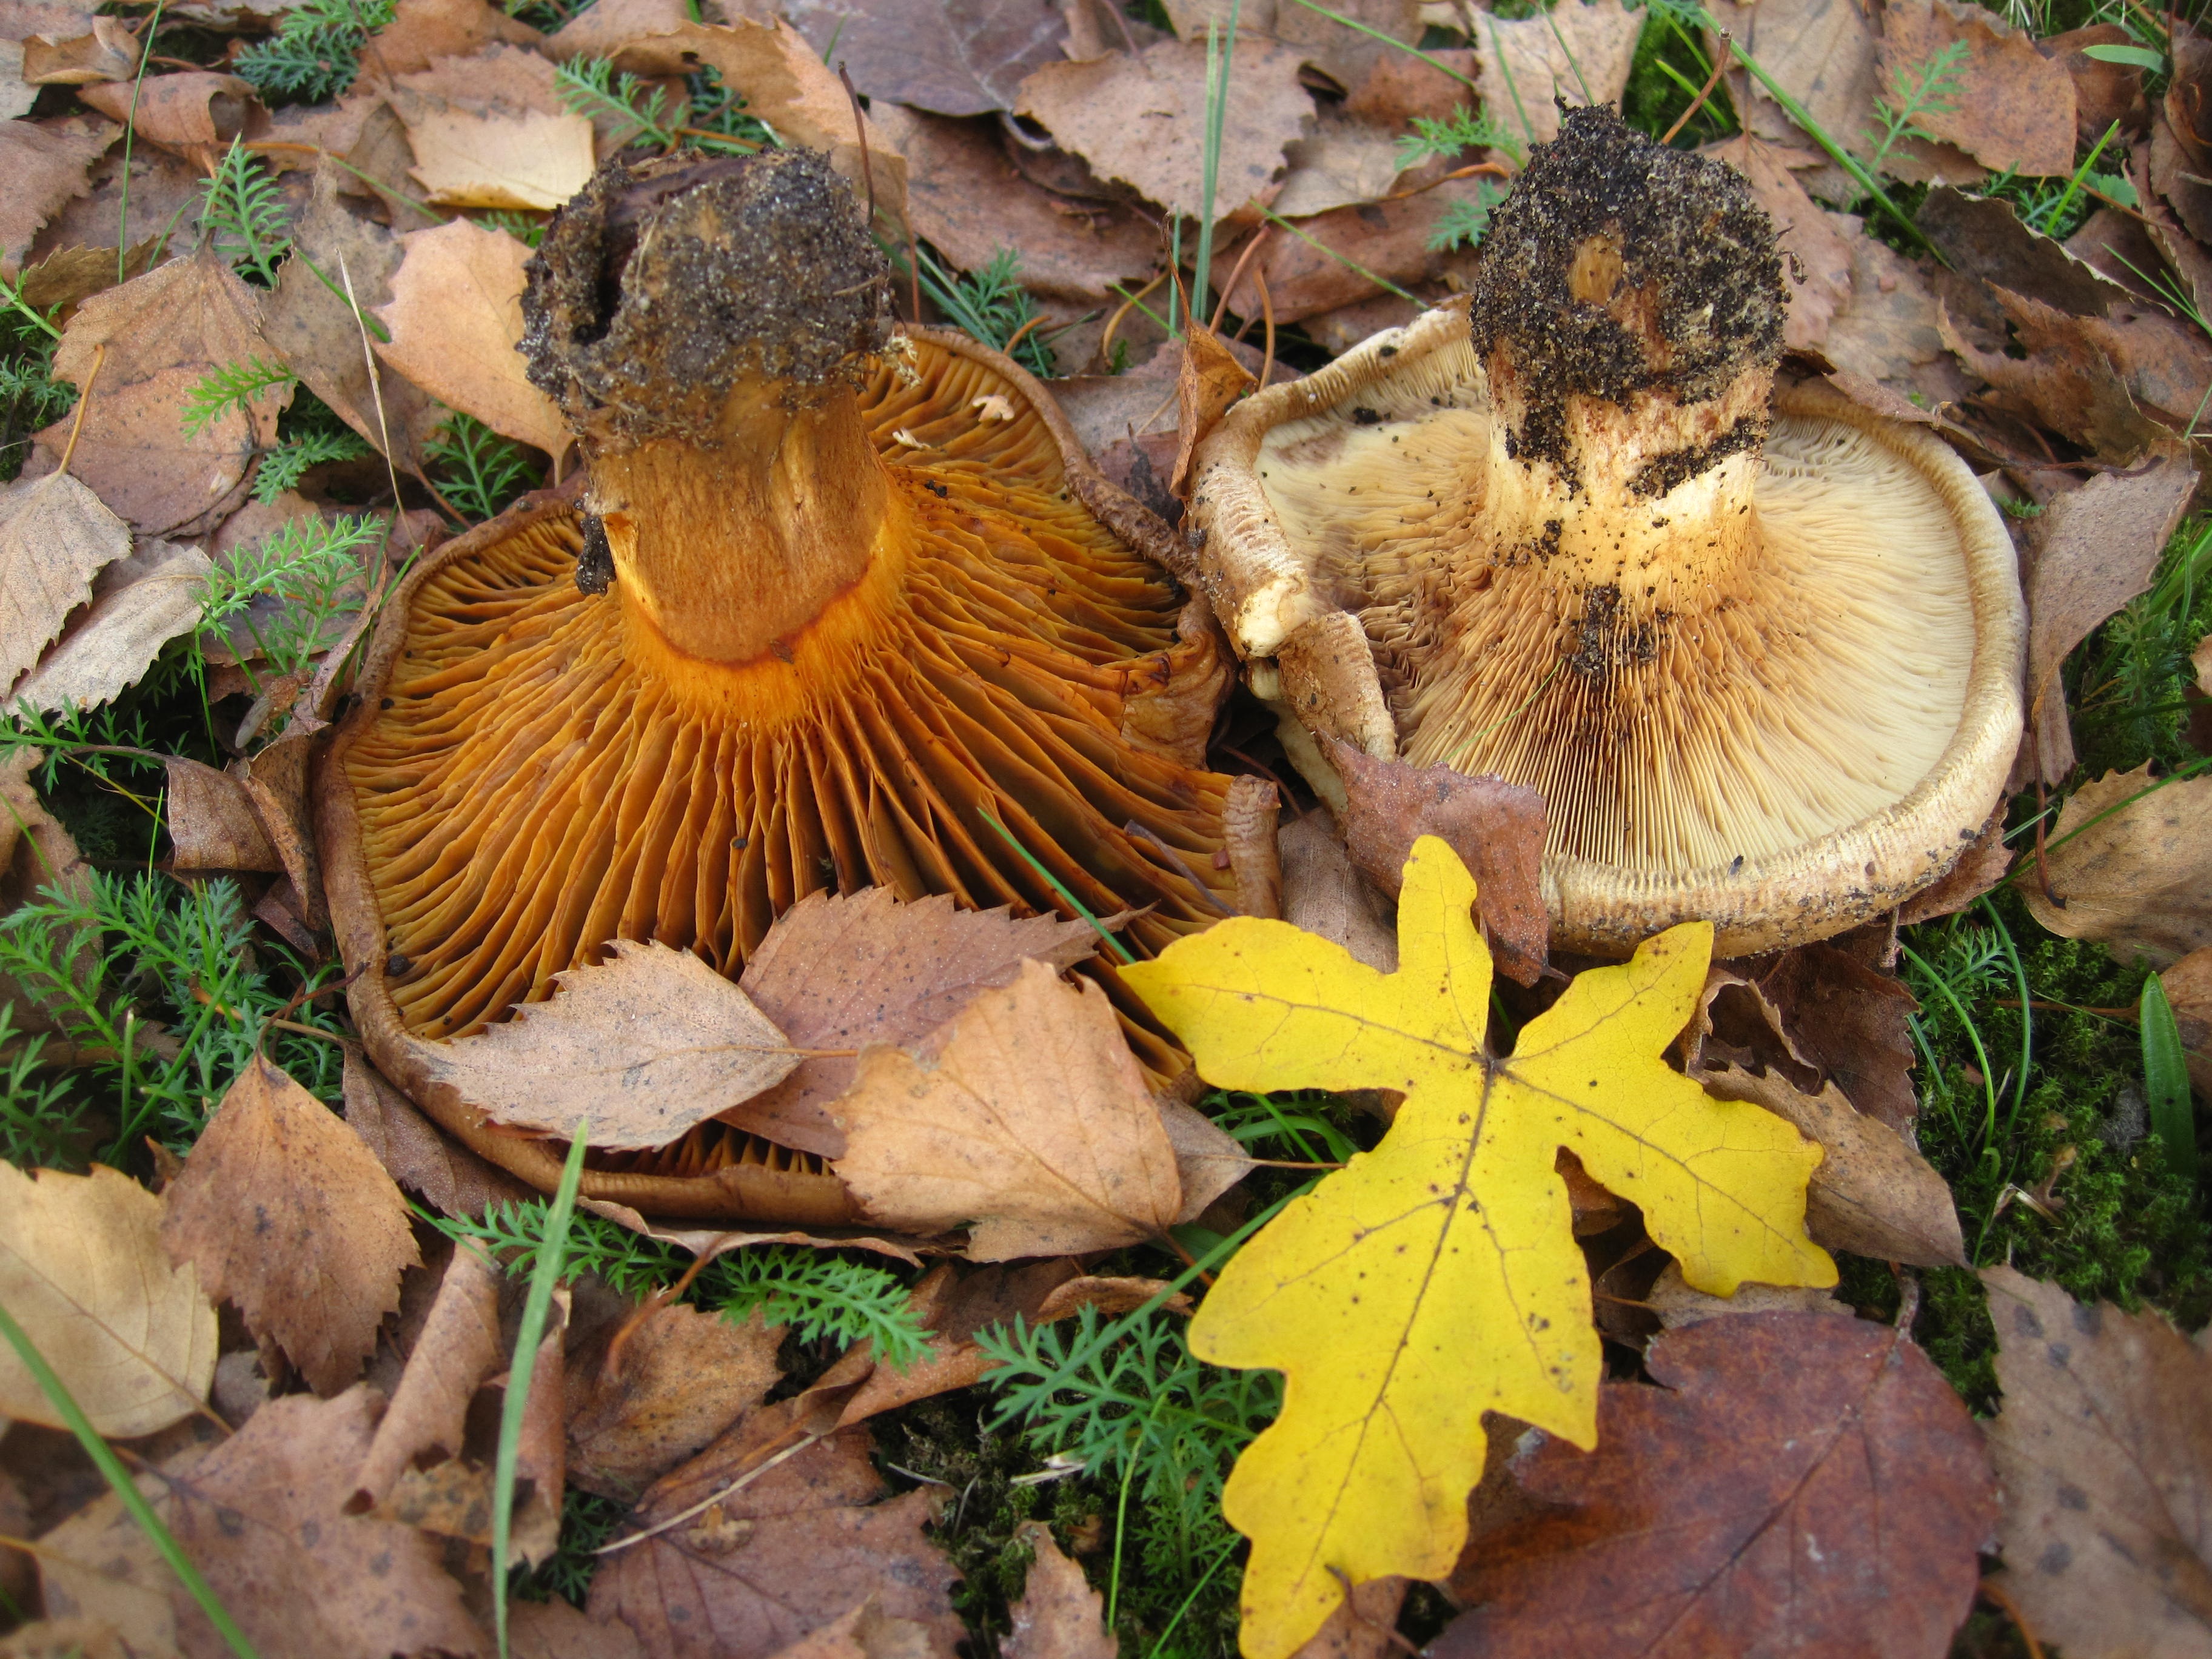
nature, forest, leaf, flower, wildlife, autumn, botany, mushroom, flora, season, botanical, fauna, forest floor, leaves, fungus, toxic, woodland, october, bolete, time of year, firs, forest mushroom, forest fruit, typical autumn, autumn mushroom, fruiting bodies, bare kremplinge, paxillus involutus, mushroom genus, brown shades, kremplinge, october mushroom, tube fins, oyster mushroom, edible mushroom, medicinal mushroom, agaricomycetes, agaricaceae, penny bun, pleurotus eryngii